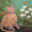
Label: cat